Friend of the World

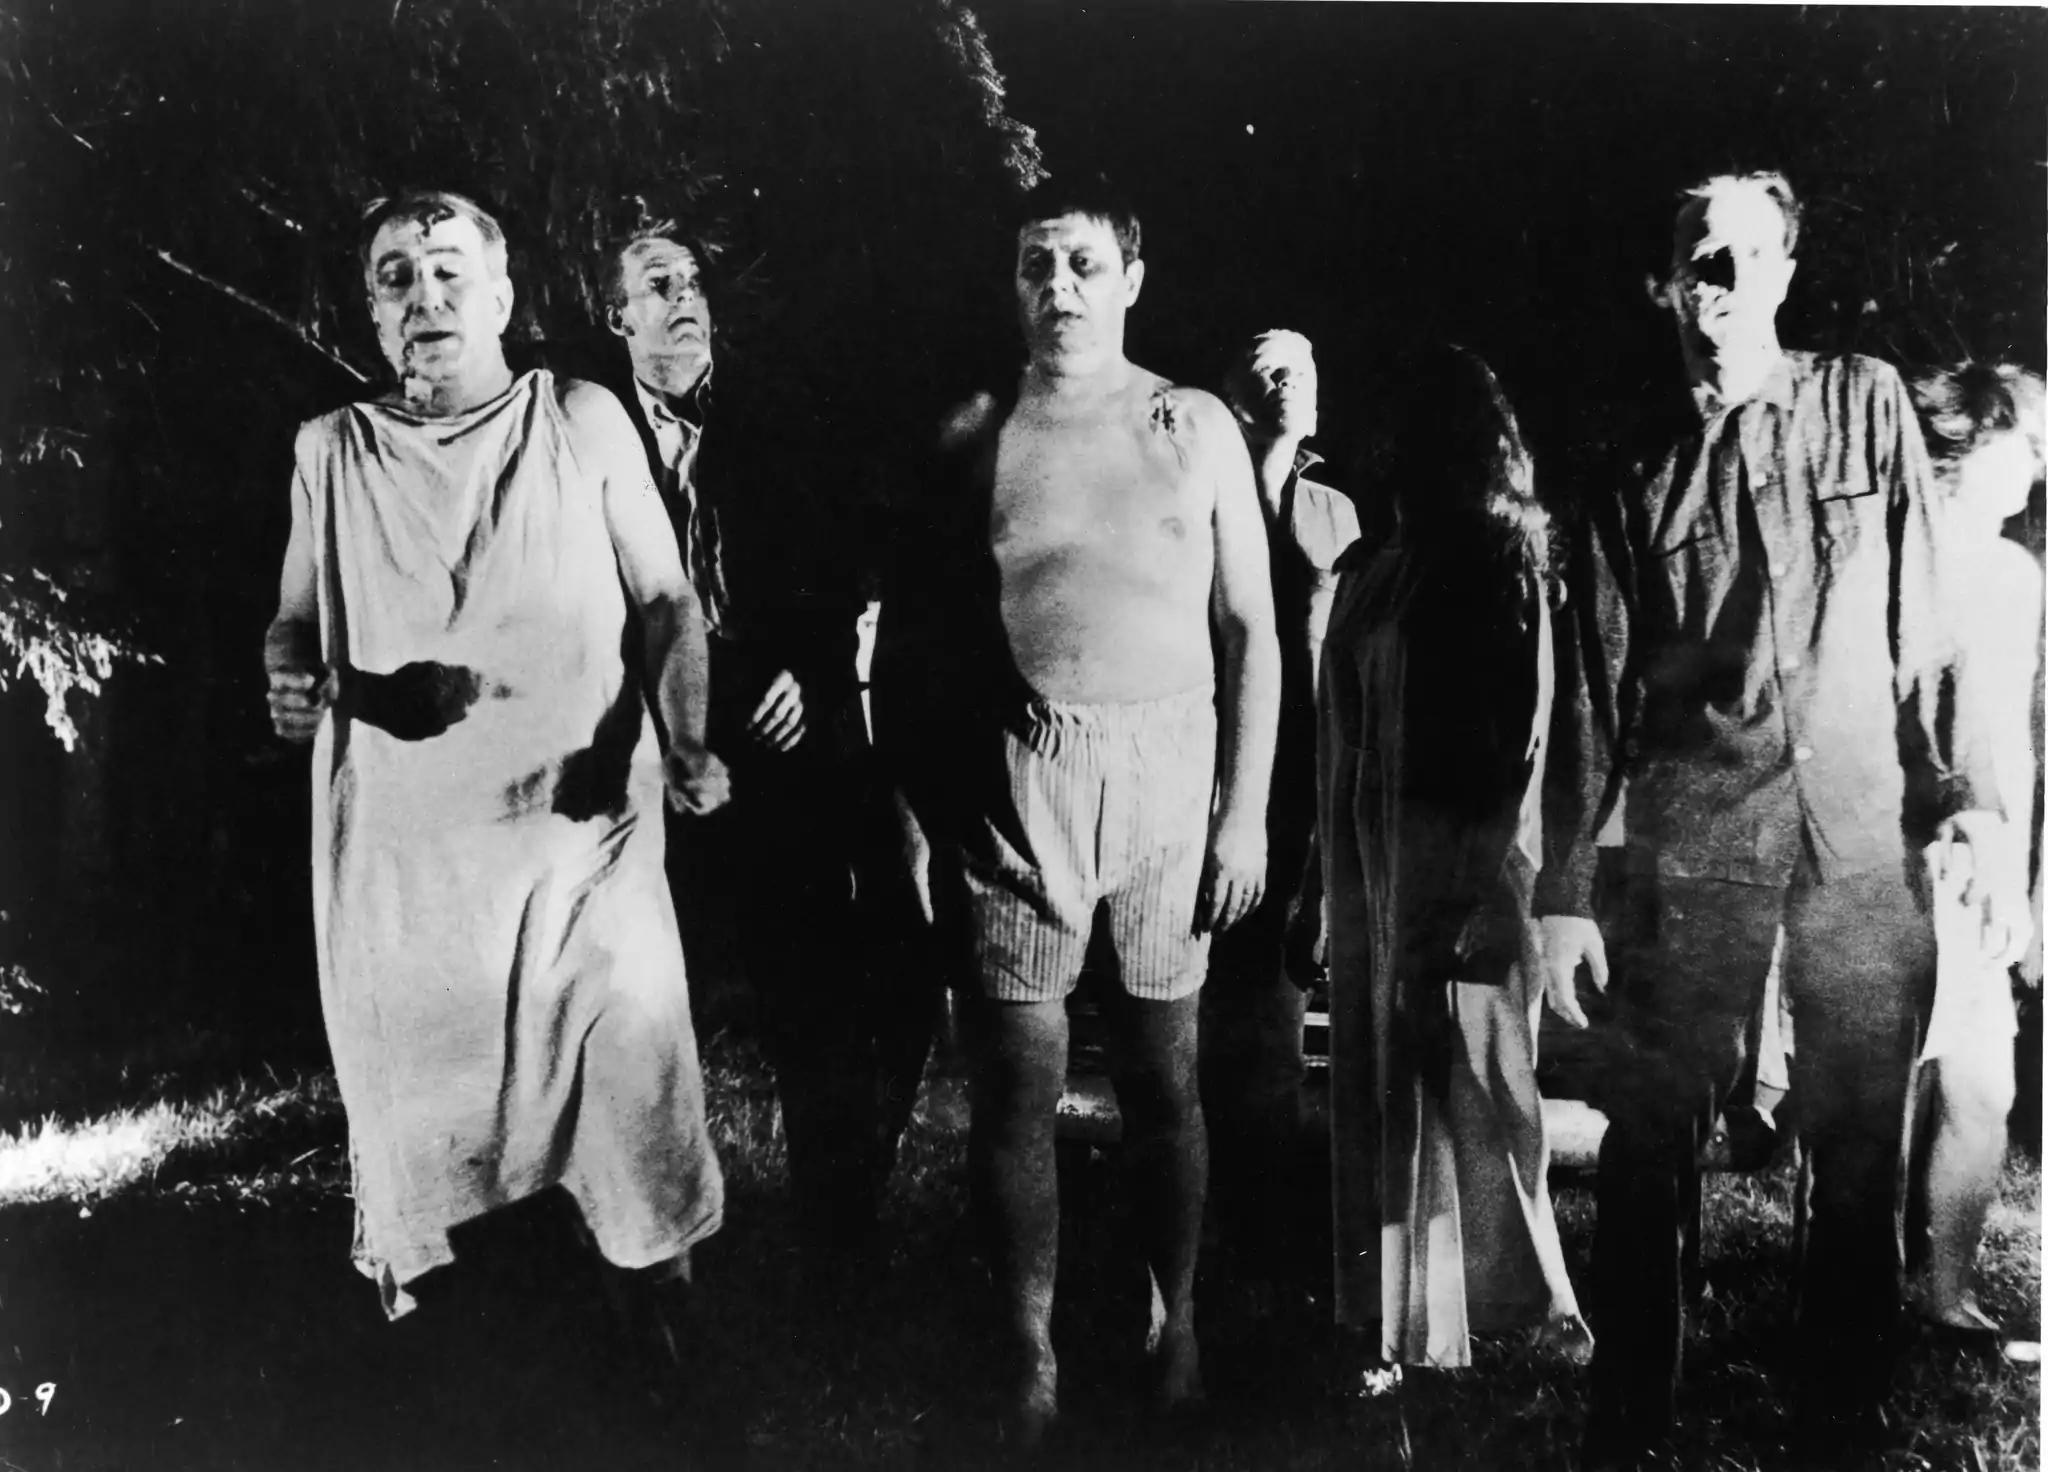
Themes and style drew comparisons to the 1968 zombie film "Night of the Living Dead".

Butler chose to have the film mostly in black-and-white to accentuate the perspective of Gore's world. Alain Elliott at Nerdly said shooting in black and white helped its style and low-budget film constraints. Milana Vujkov at Lola on Film claims it has "a terrifyingly delightful string of corruptive catalysts, explosive apparitions of post-humanity, taken straight out of Burroughs" and that the "unsustainability of the human condition in a genetically modified apocalypse is a mix of home movie and Brechtian theatre play." Dennis Schwartz Movie Reviews said that the fifty minute film is split up into chapters which allows for viewers to ponder at the nonlinear narrative.